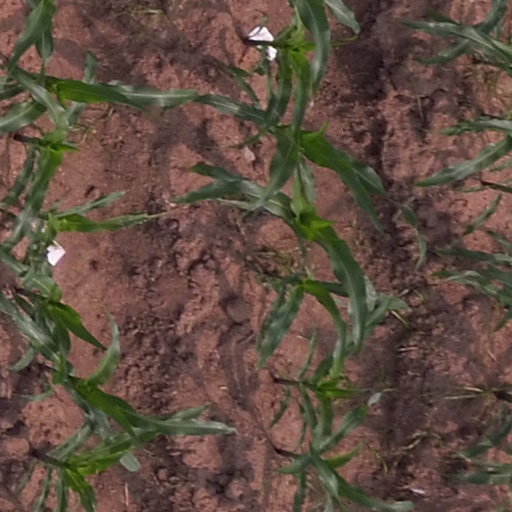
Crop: maize; corn